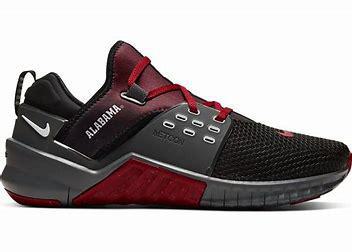
Brand: Nike
Model: Free X Metcon 2